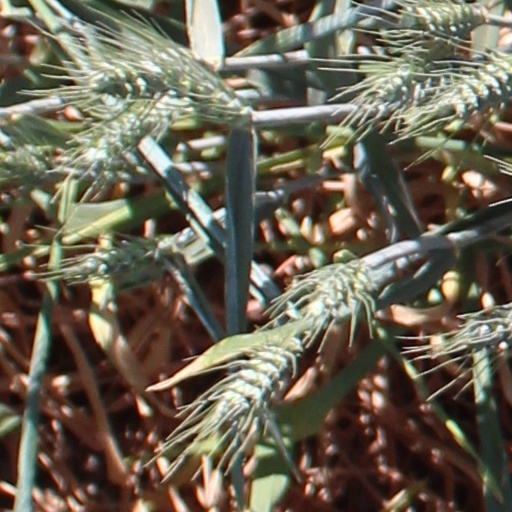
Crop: wheat